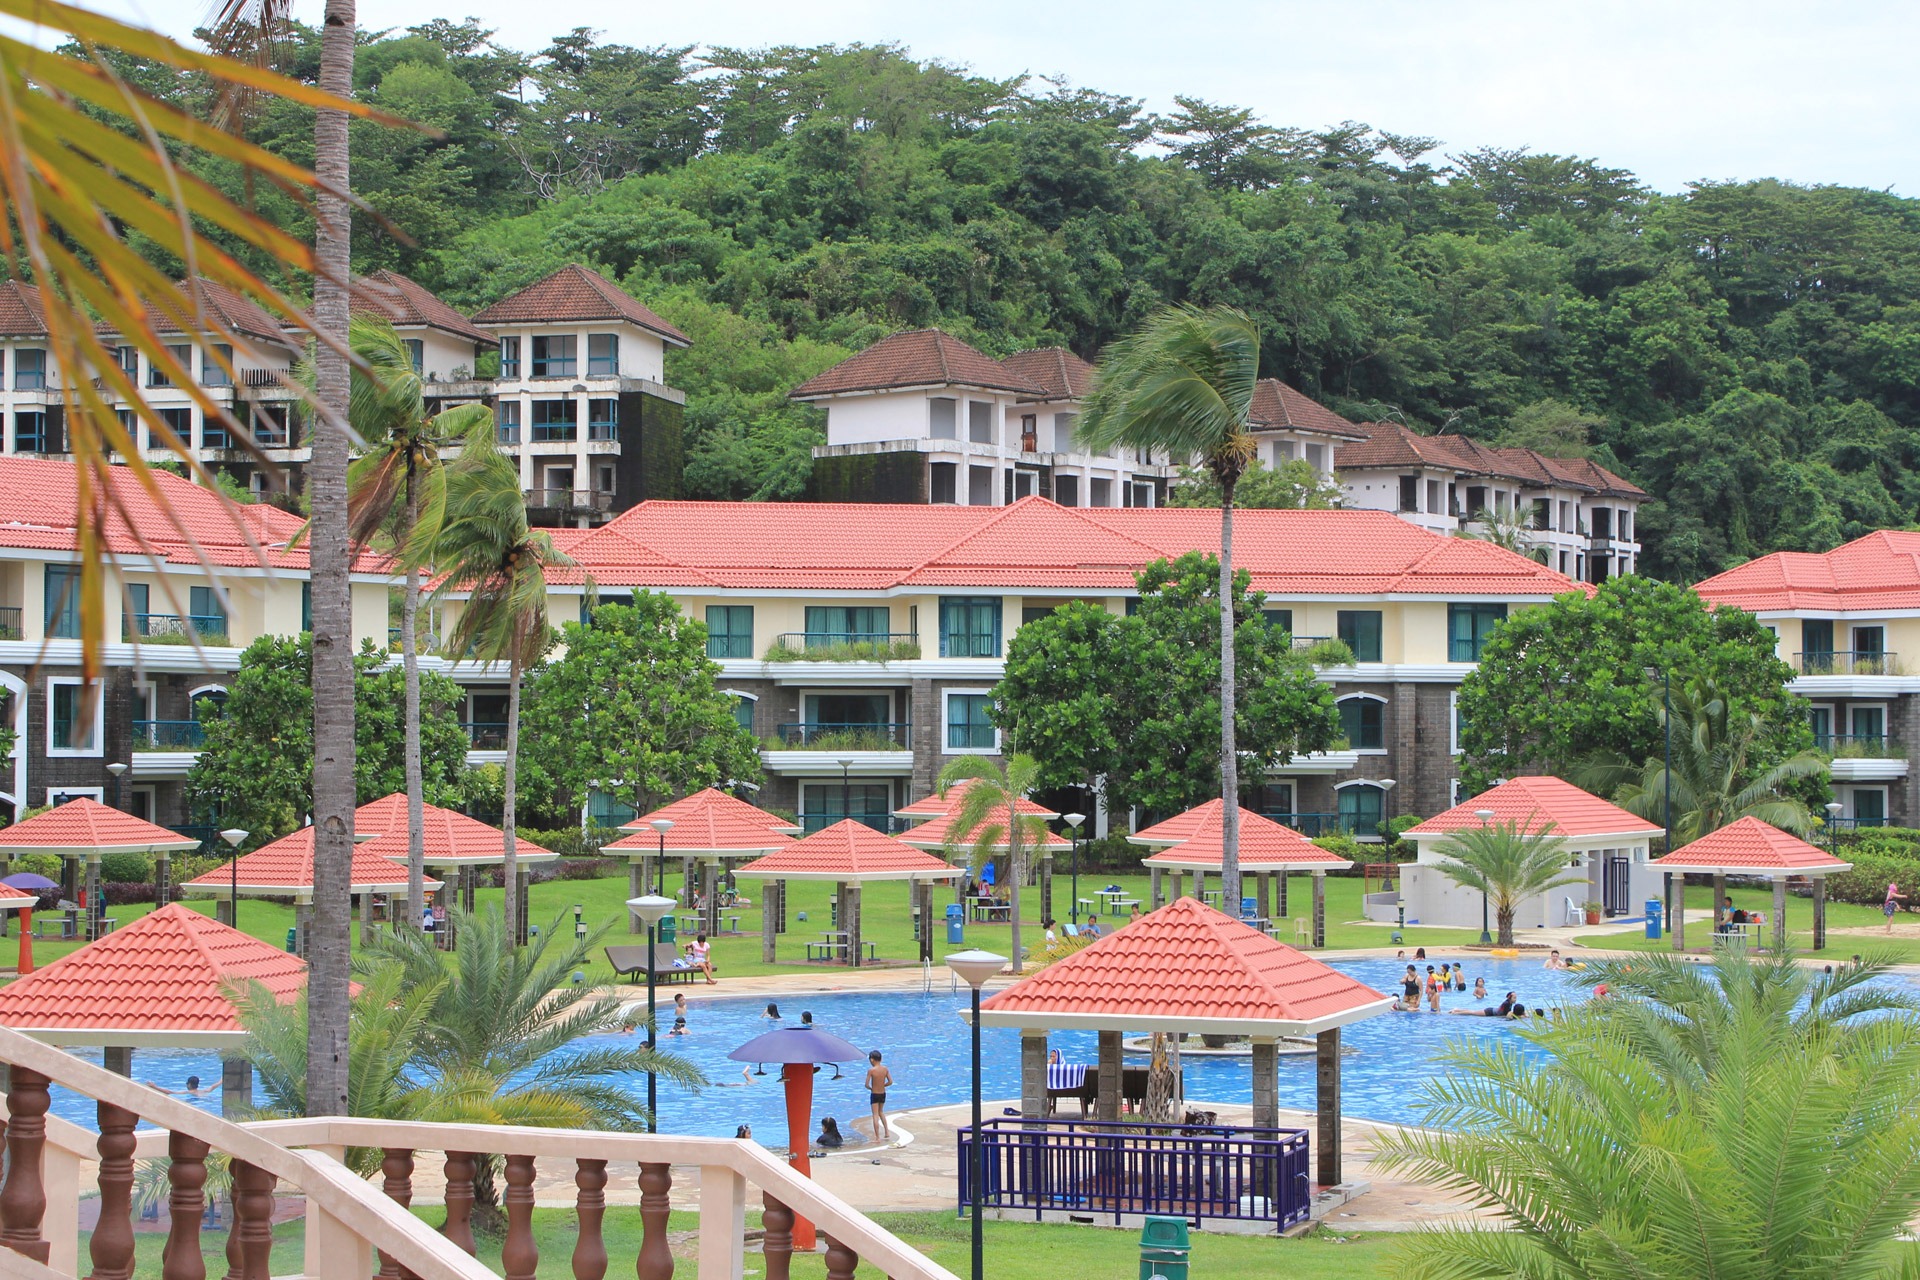
beach, water, people, home, vacation, village, amusement park, swimming pool, park, property, leisure, plants, trees, place, resort, playground, estate, getaway, condominium, residential area